Frederick I of Württemberg

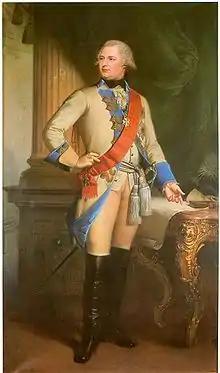
Copy by Erhardt of an English portrait of Frederick as a young man

Born in Treptow an der Rega, today Trzebiatów, Poland, Frederick was the eldest son of Frederick II Eugene, Duke of Württemberg, and Sophia Dorothea of Brandenburg-Schwedt. Frederick's father was the third son of Charles Alexander, Duke of Württemberg, and Frederick was thus the nephew of the long-reigning Duke Charles Eugene. Since neither Duke Charles Eugene nor his next brother, Louis Eugene, had any sons, it was expected that Frederick's father (also named Frederick) would eventually succeed to the duchy, and would be succeeded in turn by Frederick.